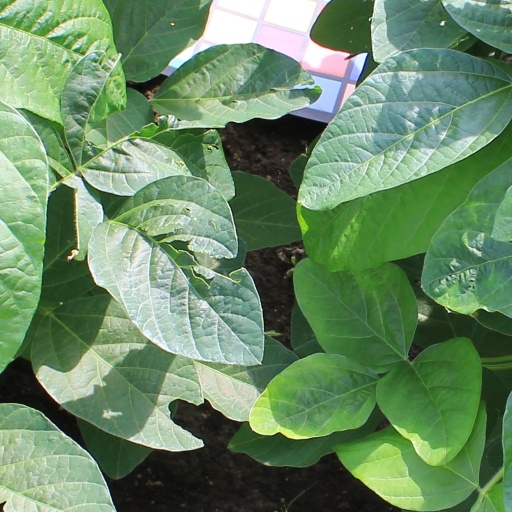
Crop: soybean